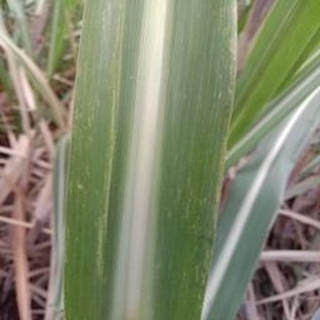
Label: sugarcane_mosaic